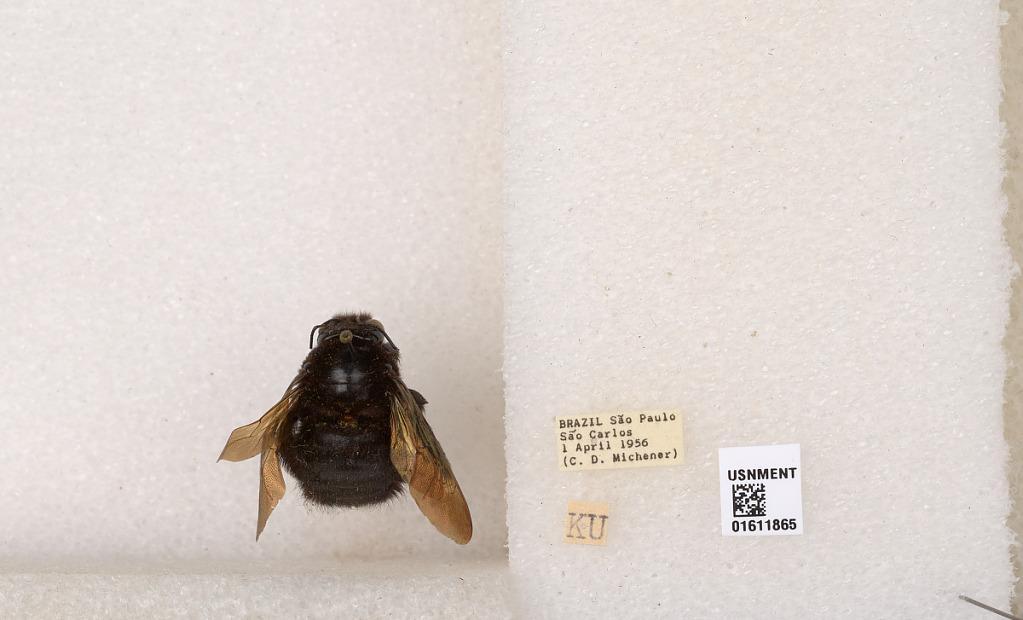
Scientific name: Xylocopa
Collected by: T. Hallinan
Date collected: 1956-4-1
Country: Brazil
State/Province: Sao Paulo
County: Sao Carlos
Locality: Sao Carlos